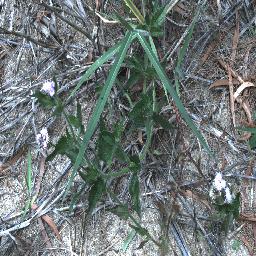
Label: siam_weed